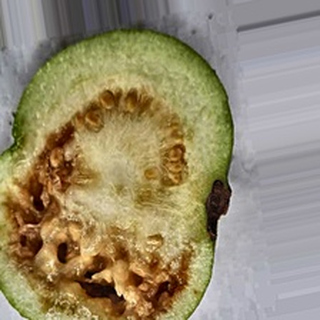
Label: guava_fruit_fly